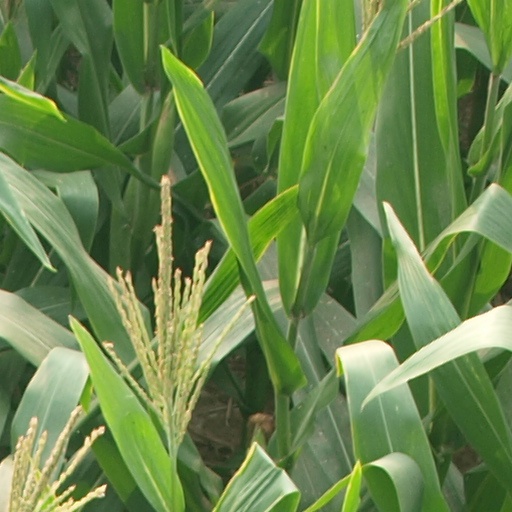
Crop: maize; corn